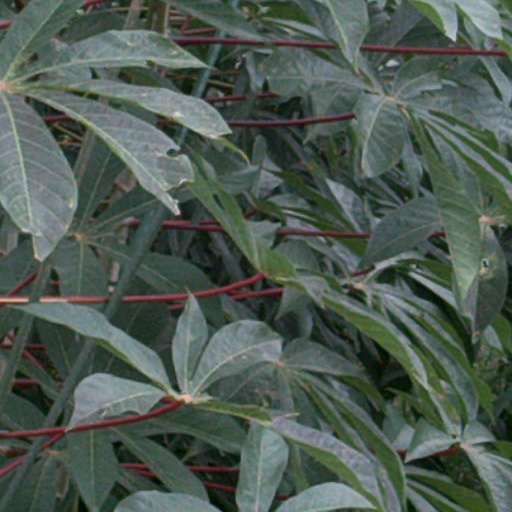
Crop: cassava